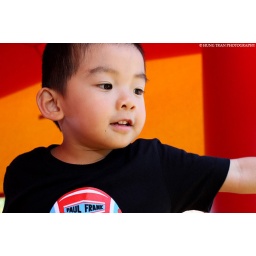
denise's boy in bouncy house